Abkhazians

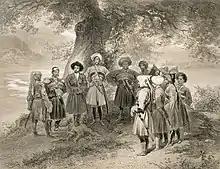
Conference of Abkhazian nobility in 1839

Lazica was a vassal kingdom of the Byzantine Empire throughout most of its existence. Later the independent Kingdom of Abkhazia was established and the region became a part of the Georgian cultural world. The local nobility, clergy and educated class used Georgian as a language of literacy and culture. From the early 11th to the 15th century, Abkhazia was a part of the all-Georgian monarchy, but then became a separate Principality of Abkhazia only to be conquered by the Ottomans.